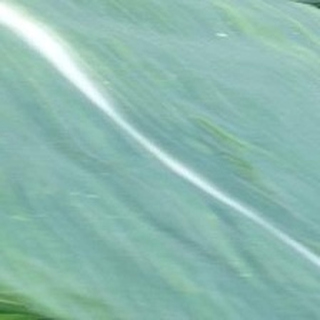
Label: healthy_corn